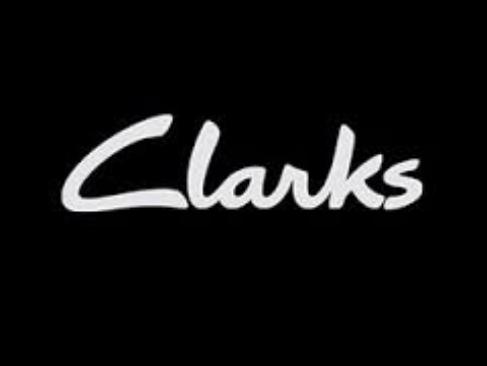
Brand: Clarks
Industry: Clothes